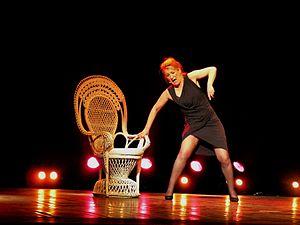
Février 2012
Élisabeth Buffet est une humoriste et actrice française et à moindre mesure animatrice de télévision, née le 5 juin 1965 à Toulon.